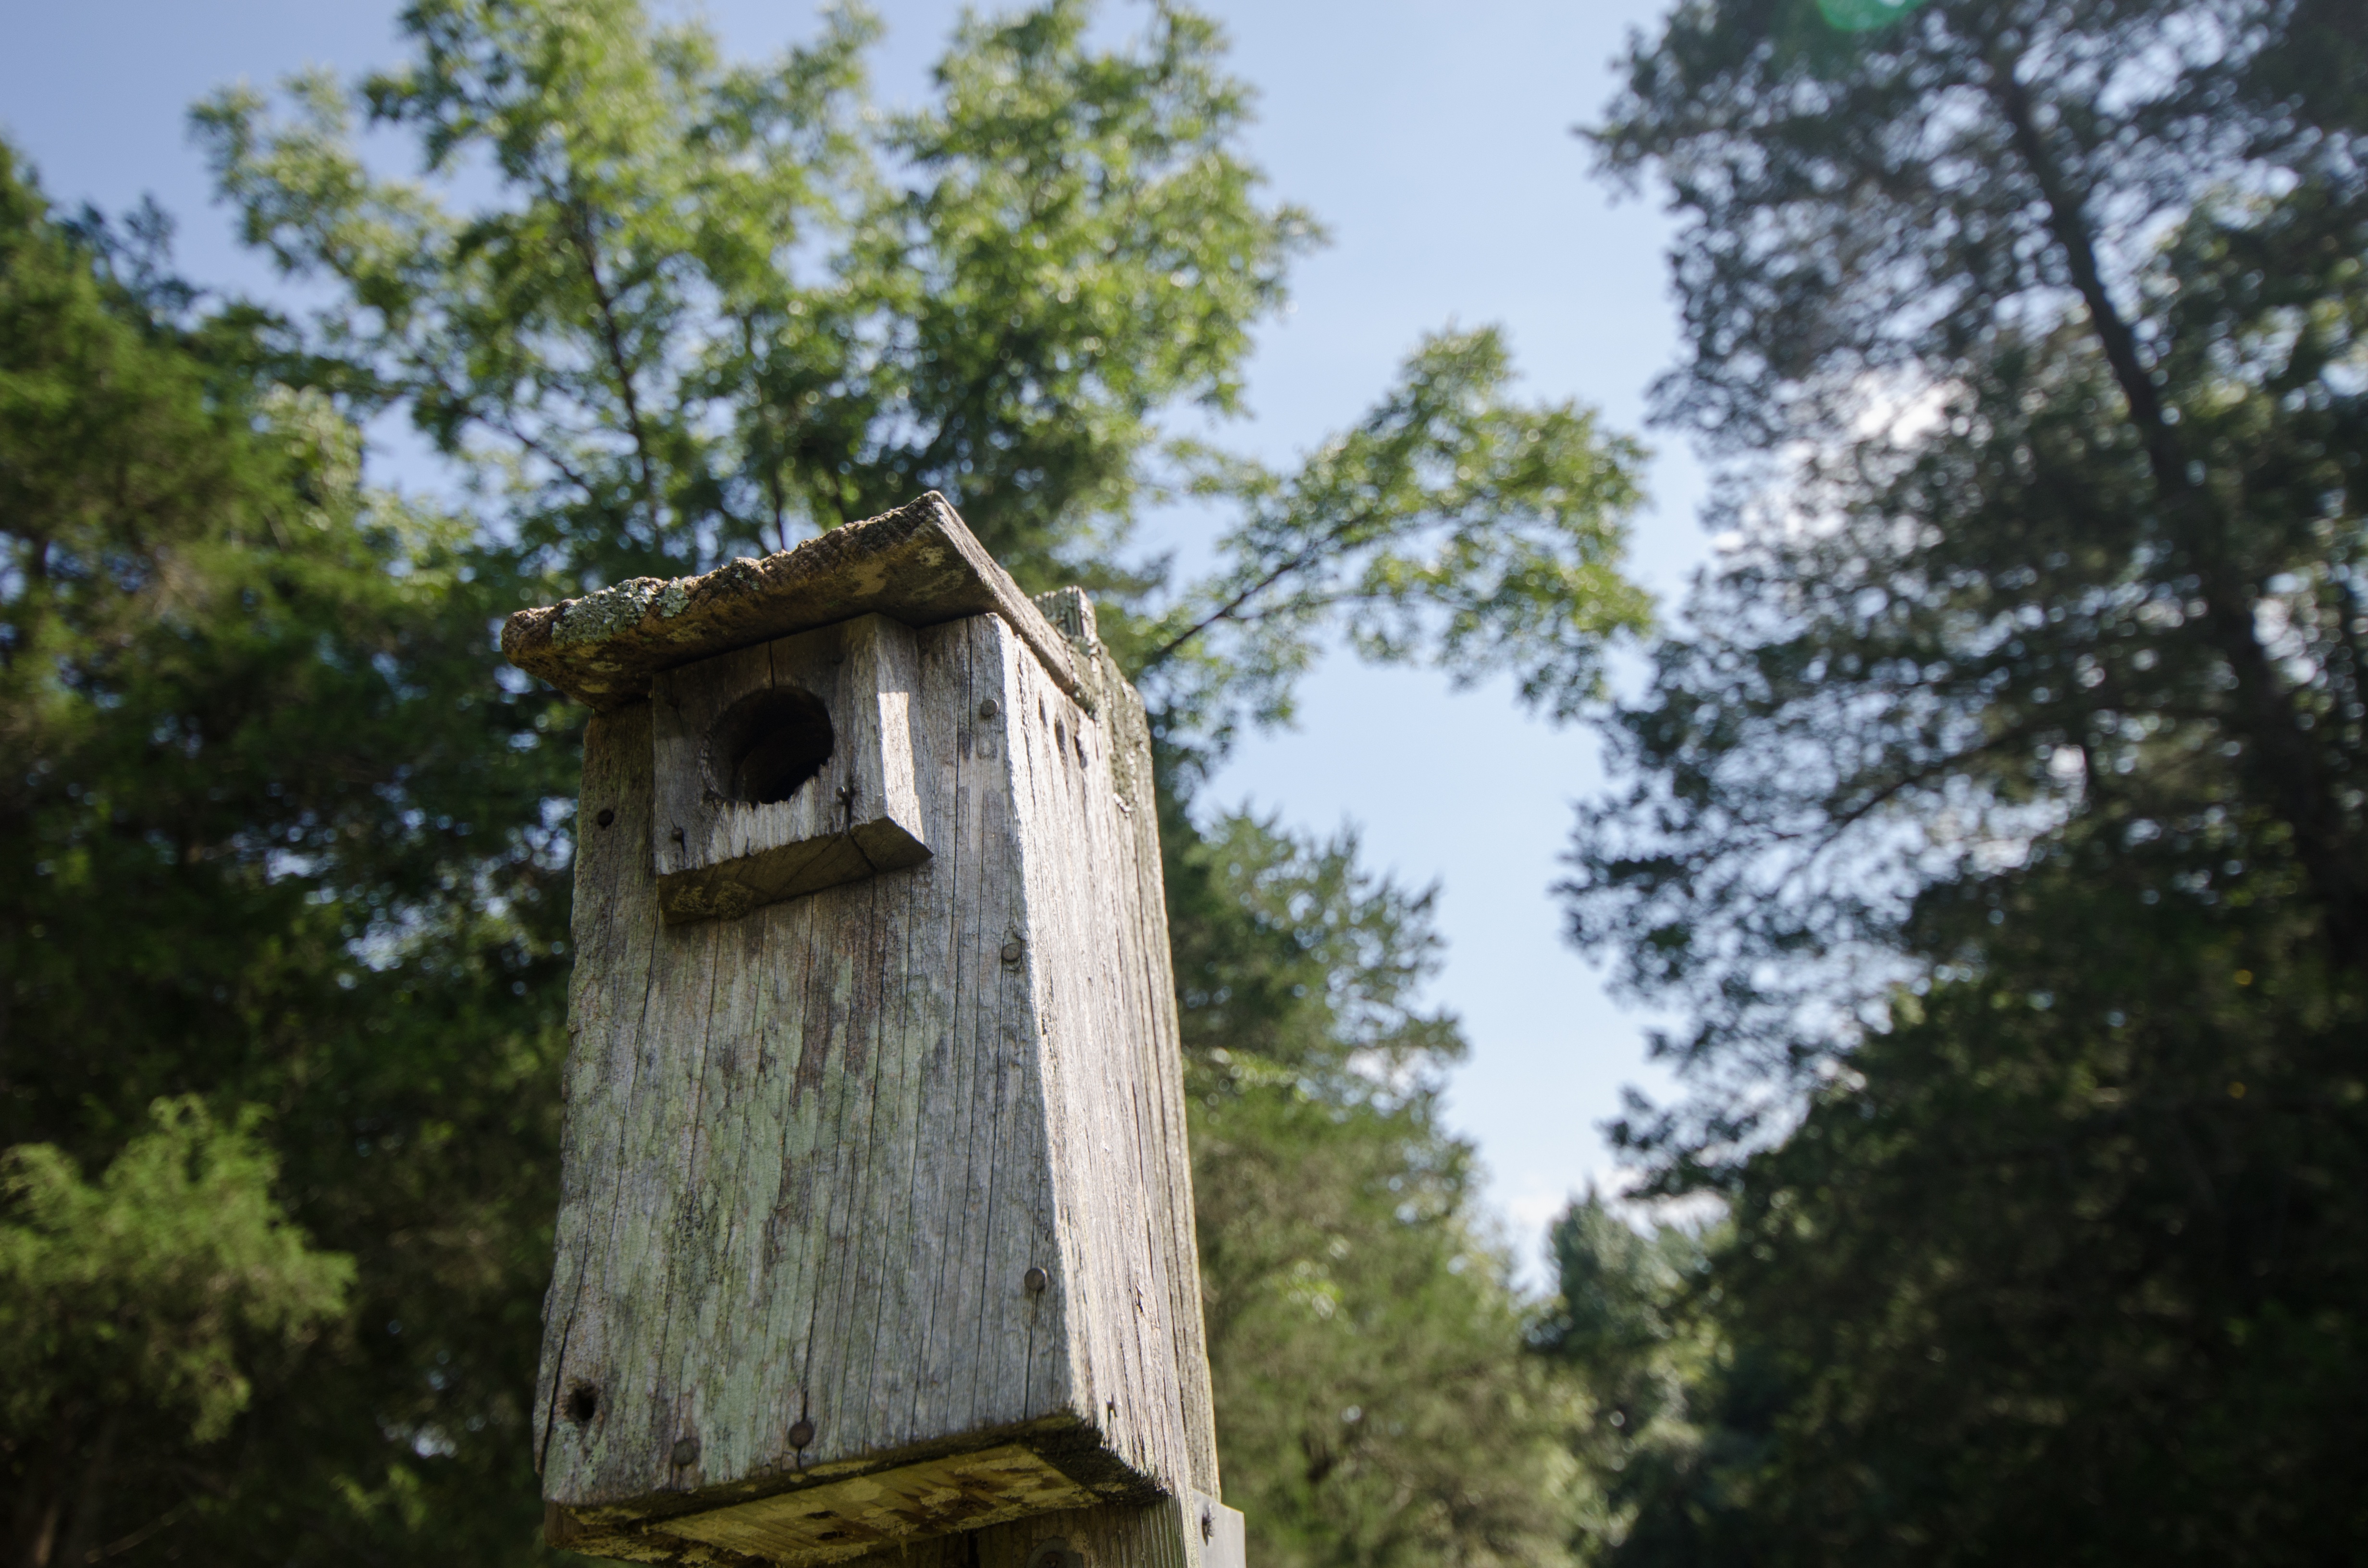
tree, house, building, village, tower, cottage, chapel, place of worship, monastery, shrine, birdhouse, rural area, bird box